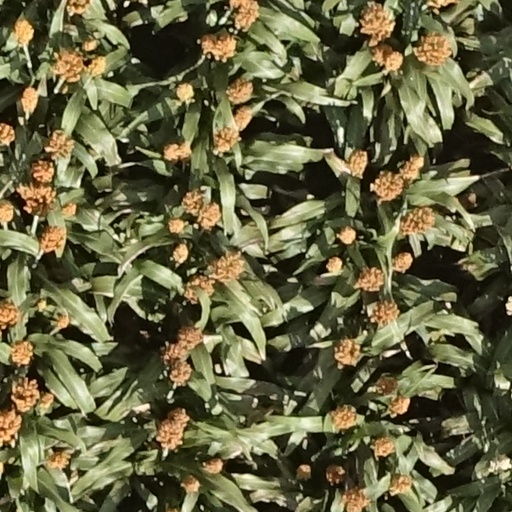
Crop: sorghum